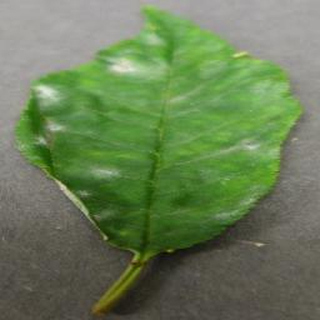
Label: cherry_powdery_mildew